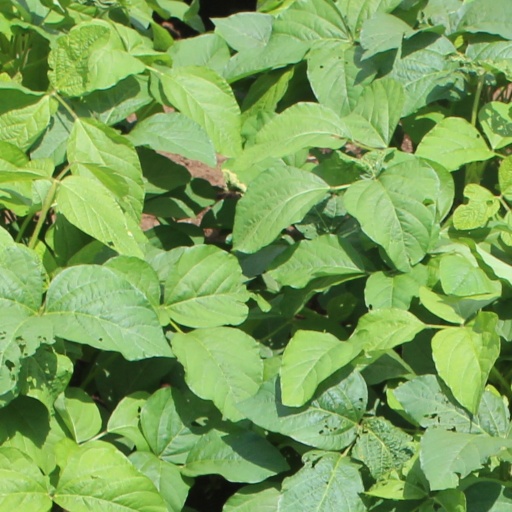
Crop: soybean